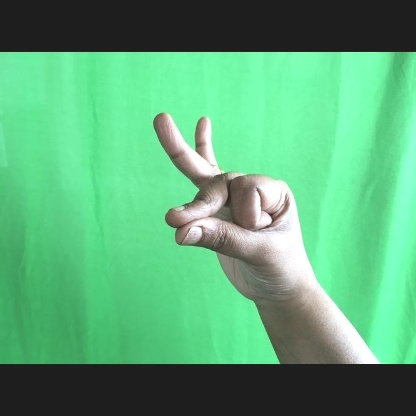
Mudra: Bramaram